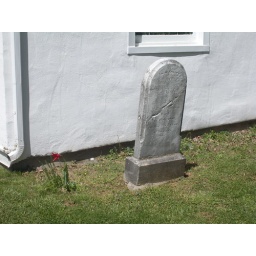
Tombstone with lone red flower in cemetery at Camp Chapel Methodist Church in White Marsh Maryland